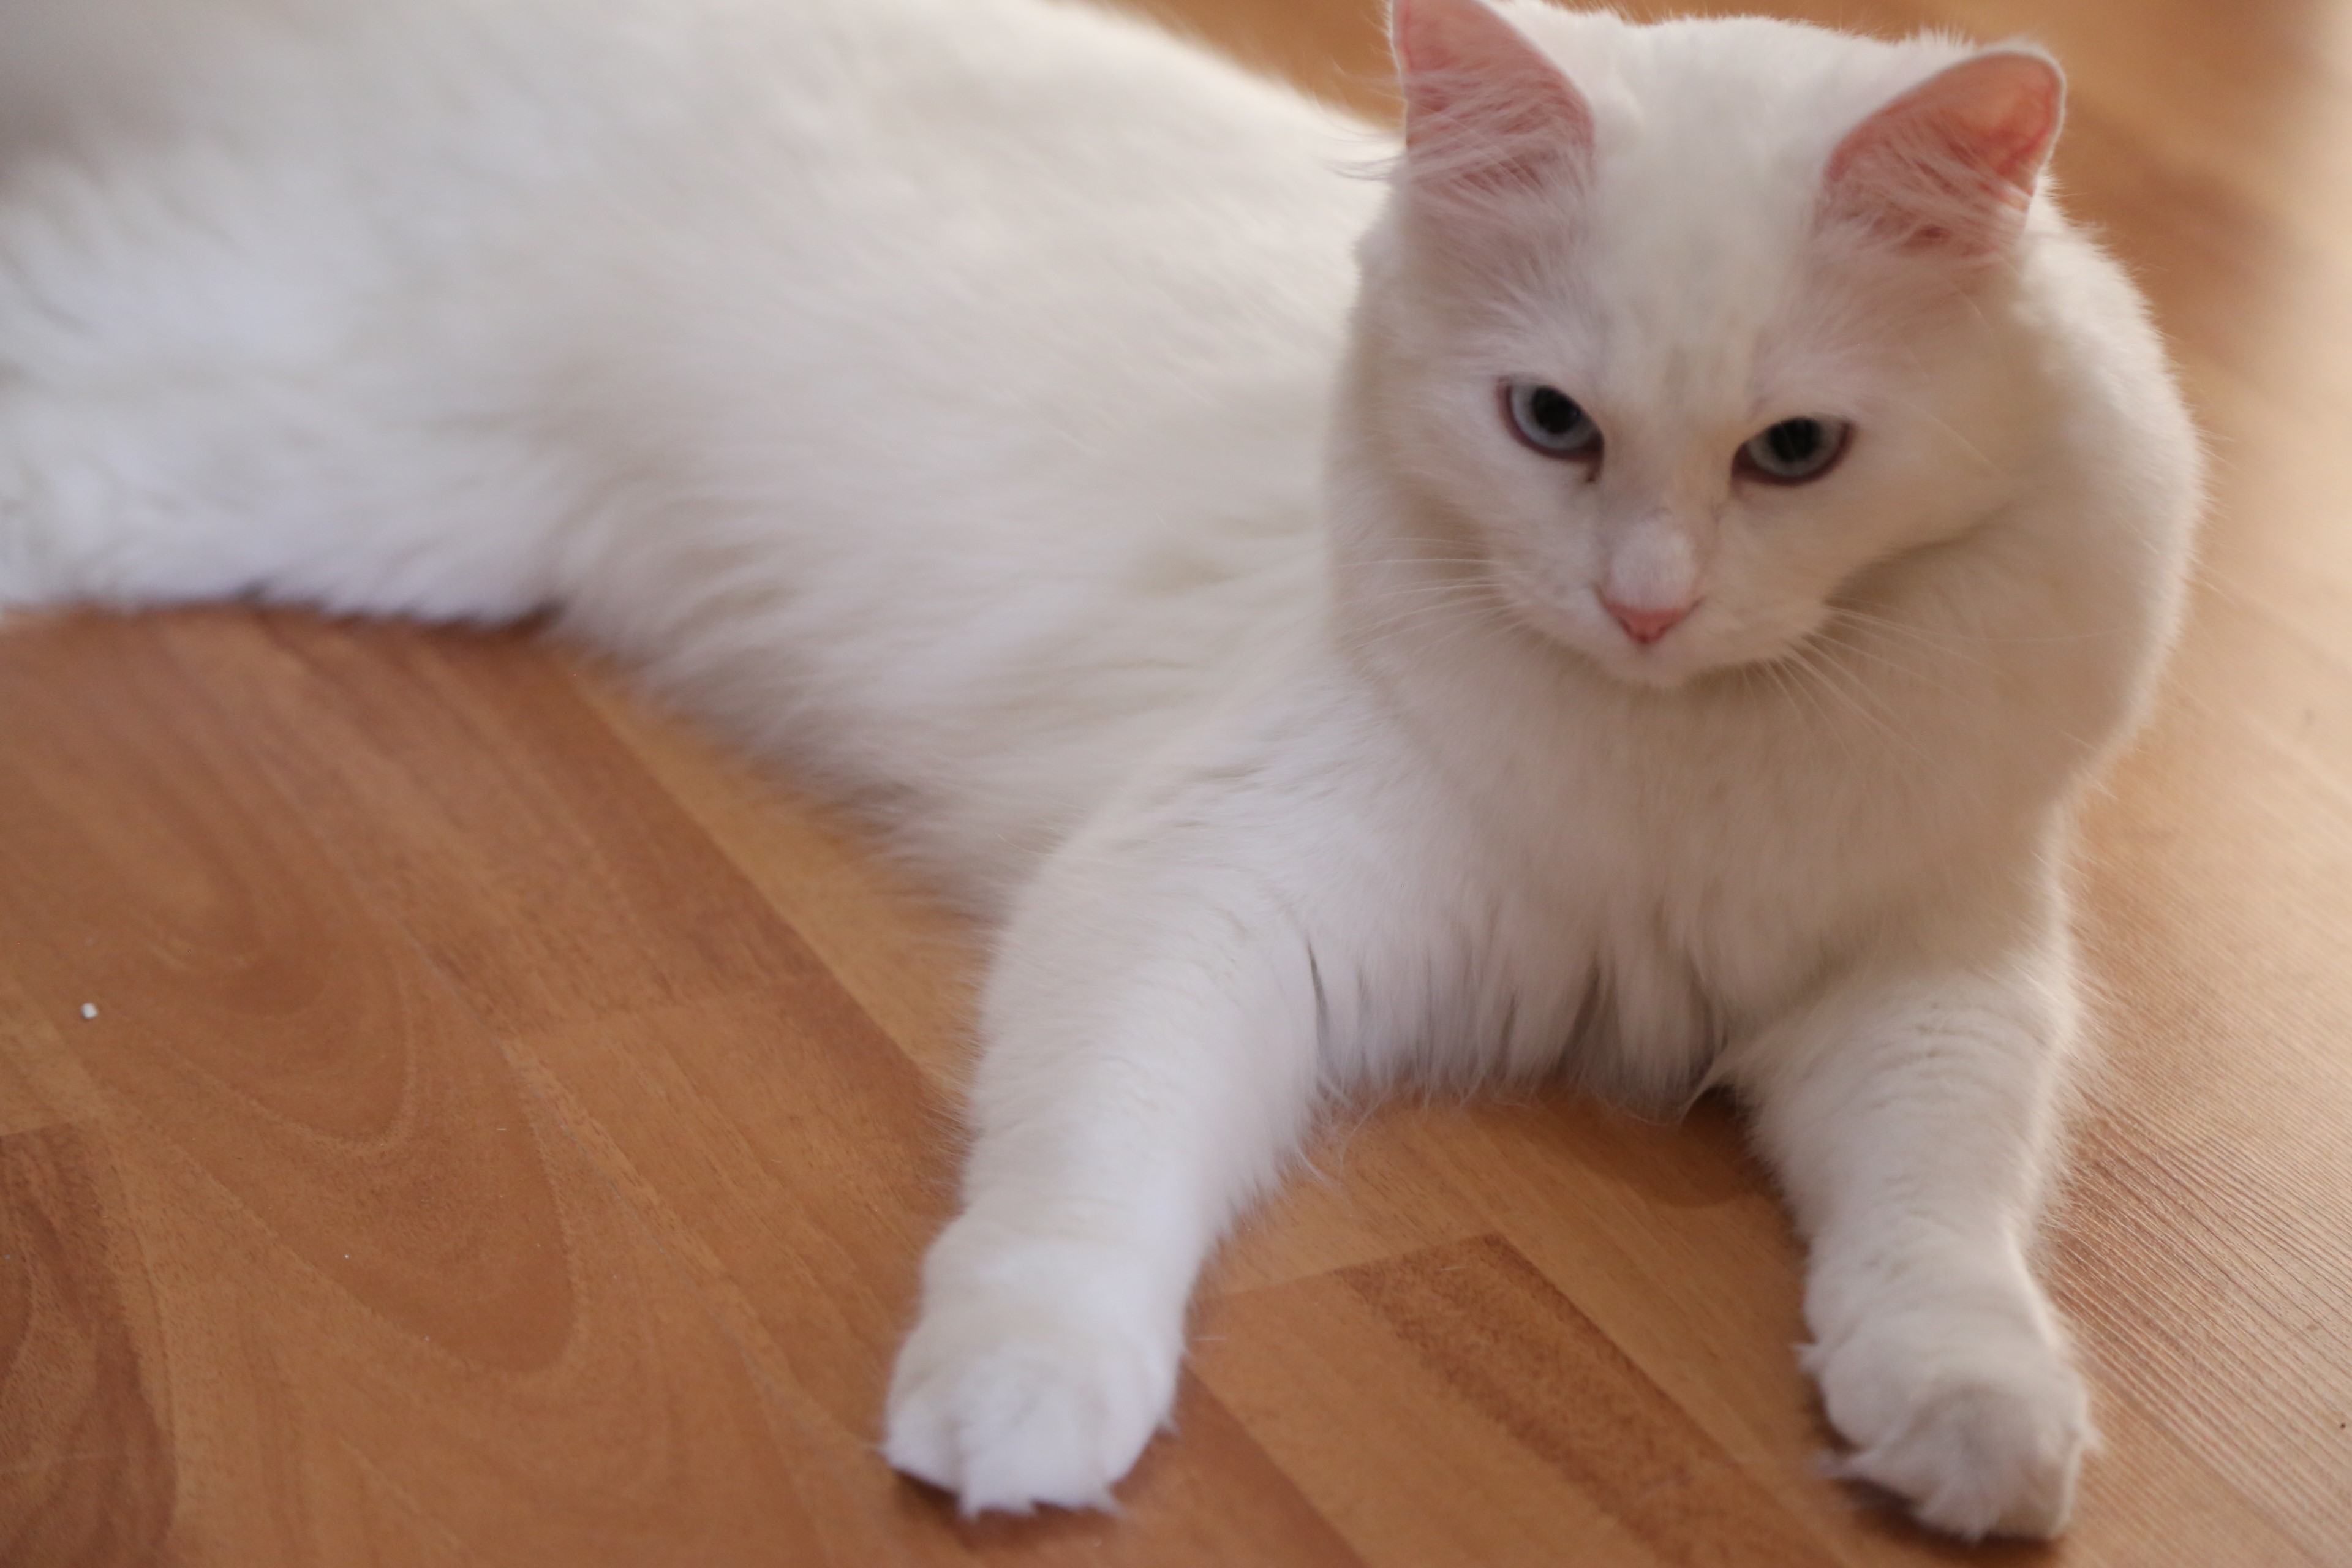
cat, animal, beautiful, domesticated, white, eyes, mammal, vertebrate, small to medium sized cats, felidae, whiskers, turkish angora, carnivore, khao manee, turkish van, eye, ragdoll, norwegian forest cat, fur, burmilla, kitten, british semi longhair, domestic long haired cat, persian, colorpoint shorthair, american curl, ragamuffin, napoleon cat, fawn, polydactyl cat, asian semi longhair, aegean cat, paw, tail, cymric, domestic short haired cat, asian